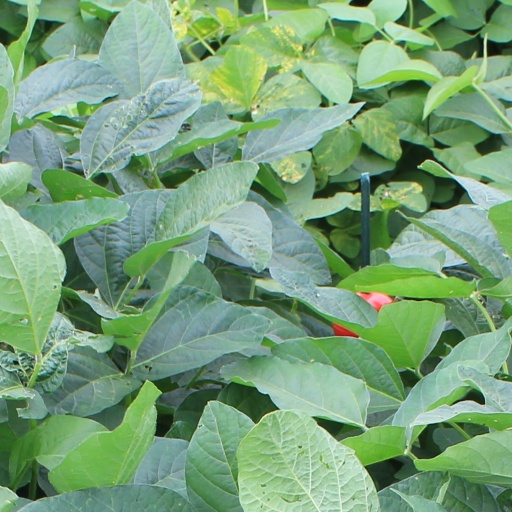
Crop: soybean